Joseph Renville

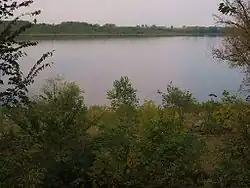
Lac qui Parle view from Fort Renville site

In 1826, Joseph Renville settled in Lac qui Parle, Minnesota. There, he built a stockade, established a soldiers' lodge, and continued his livelihood as a fur trader.